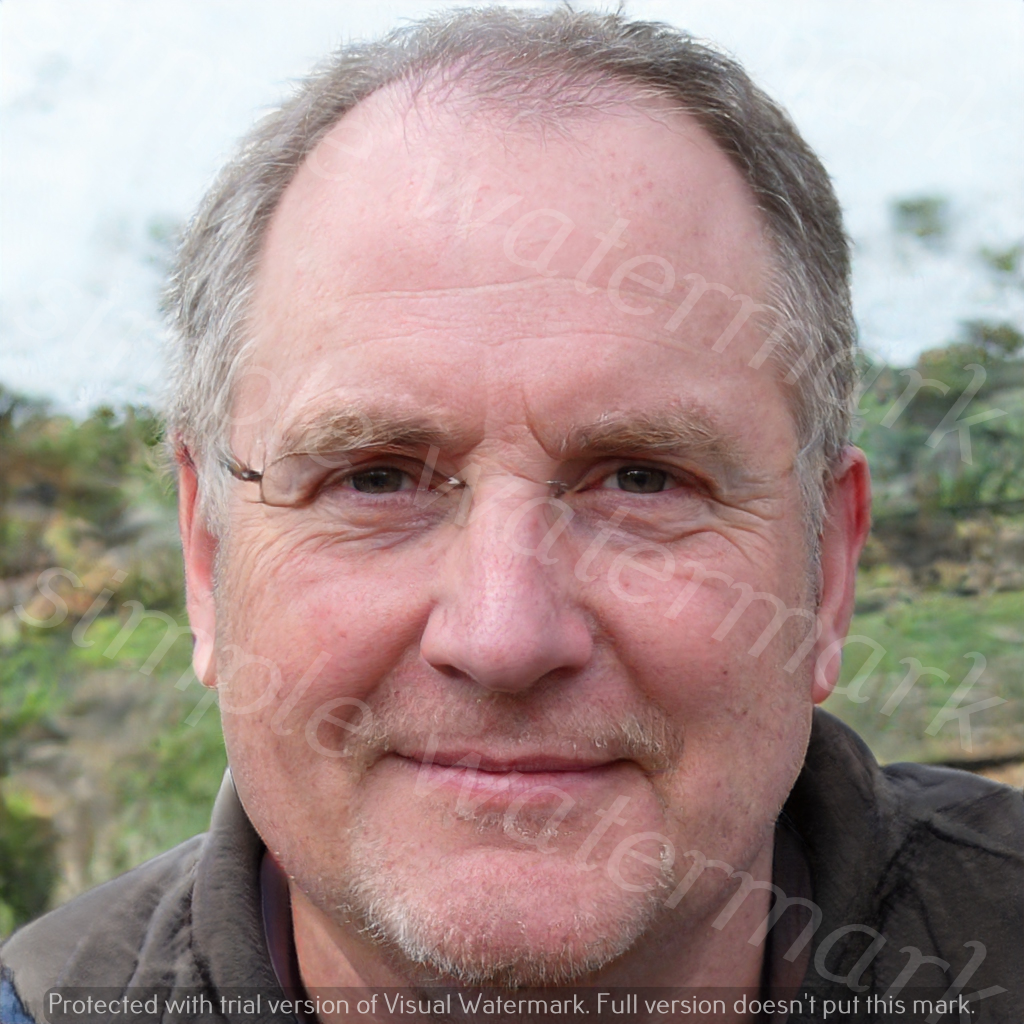
Label: Watermark